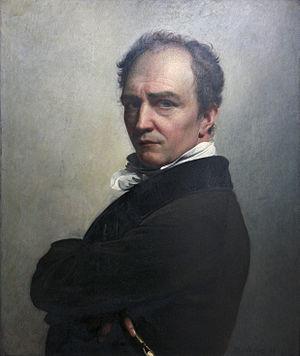
François-Joseph est un prénom masculin.